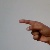
The image shows a hand gesture representing the letter 'G' in Indian Sign Language.